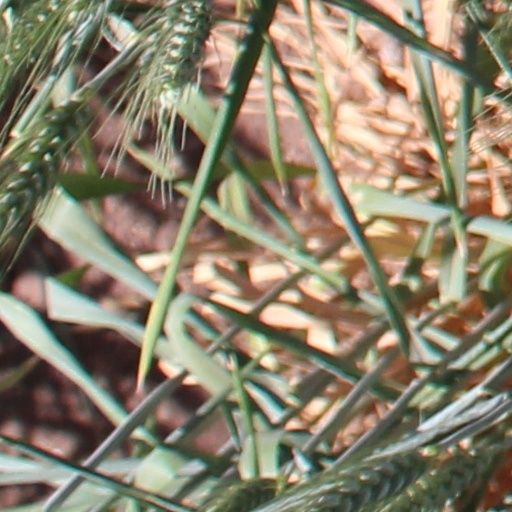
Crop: wheat